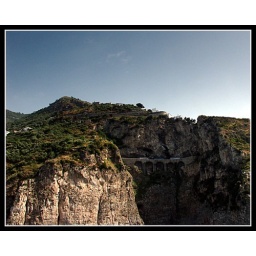
Taken from a moving boat looking towards the Amalfi coast road in Italy.